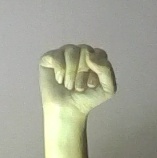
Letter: saad